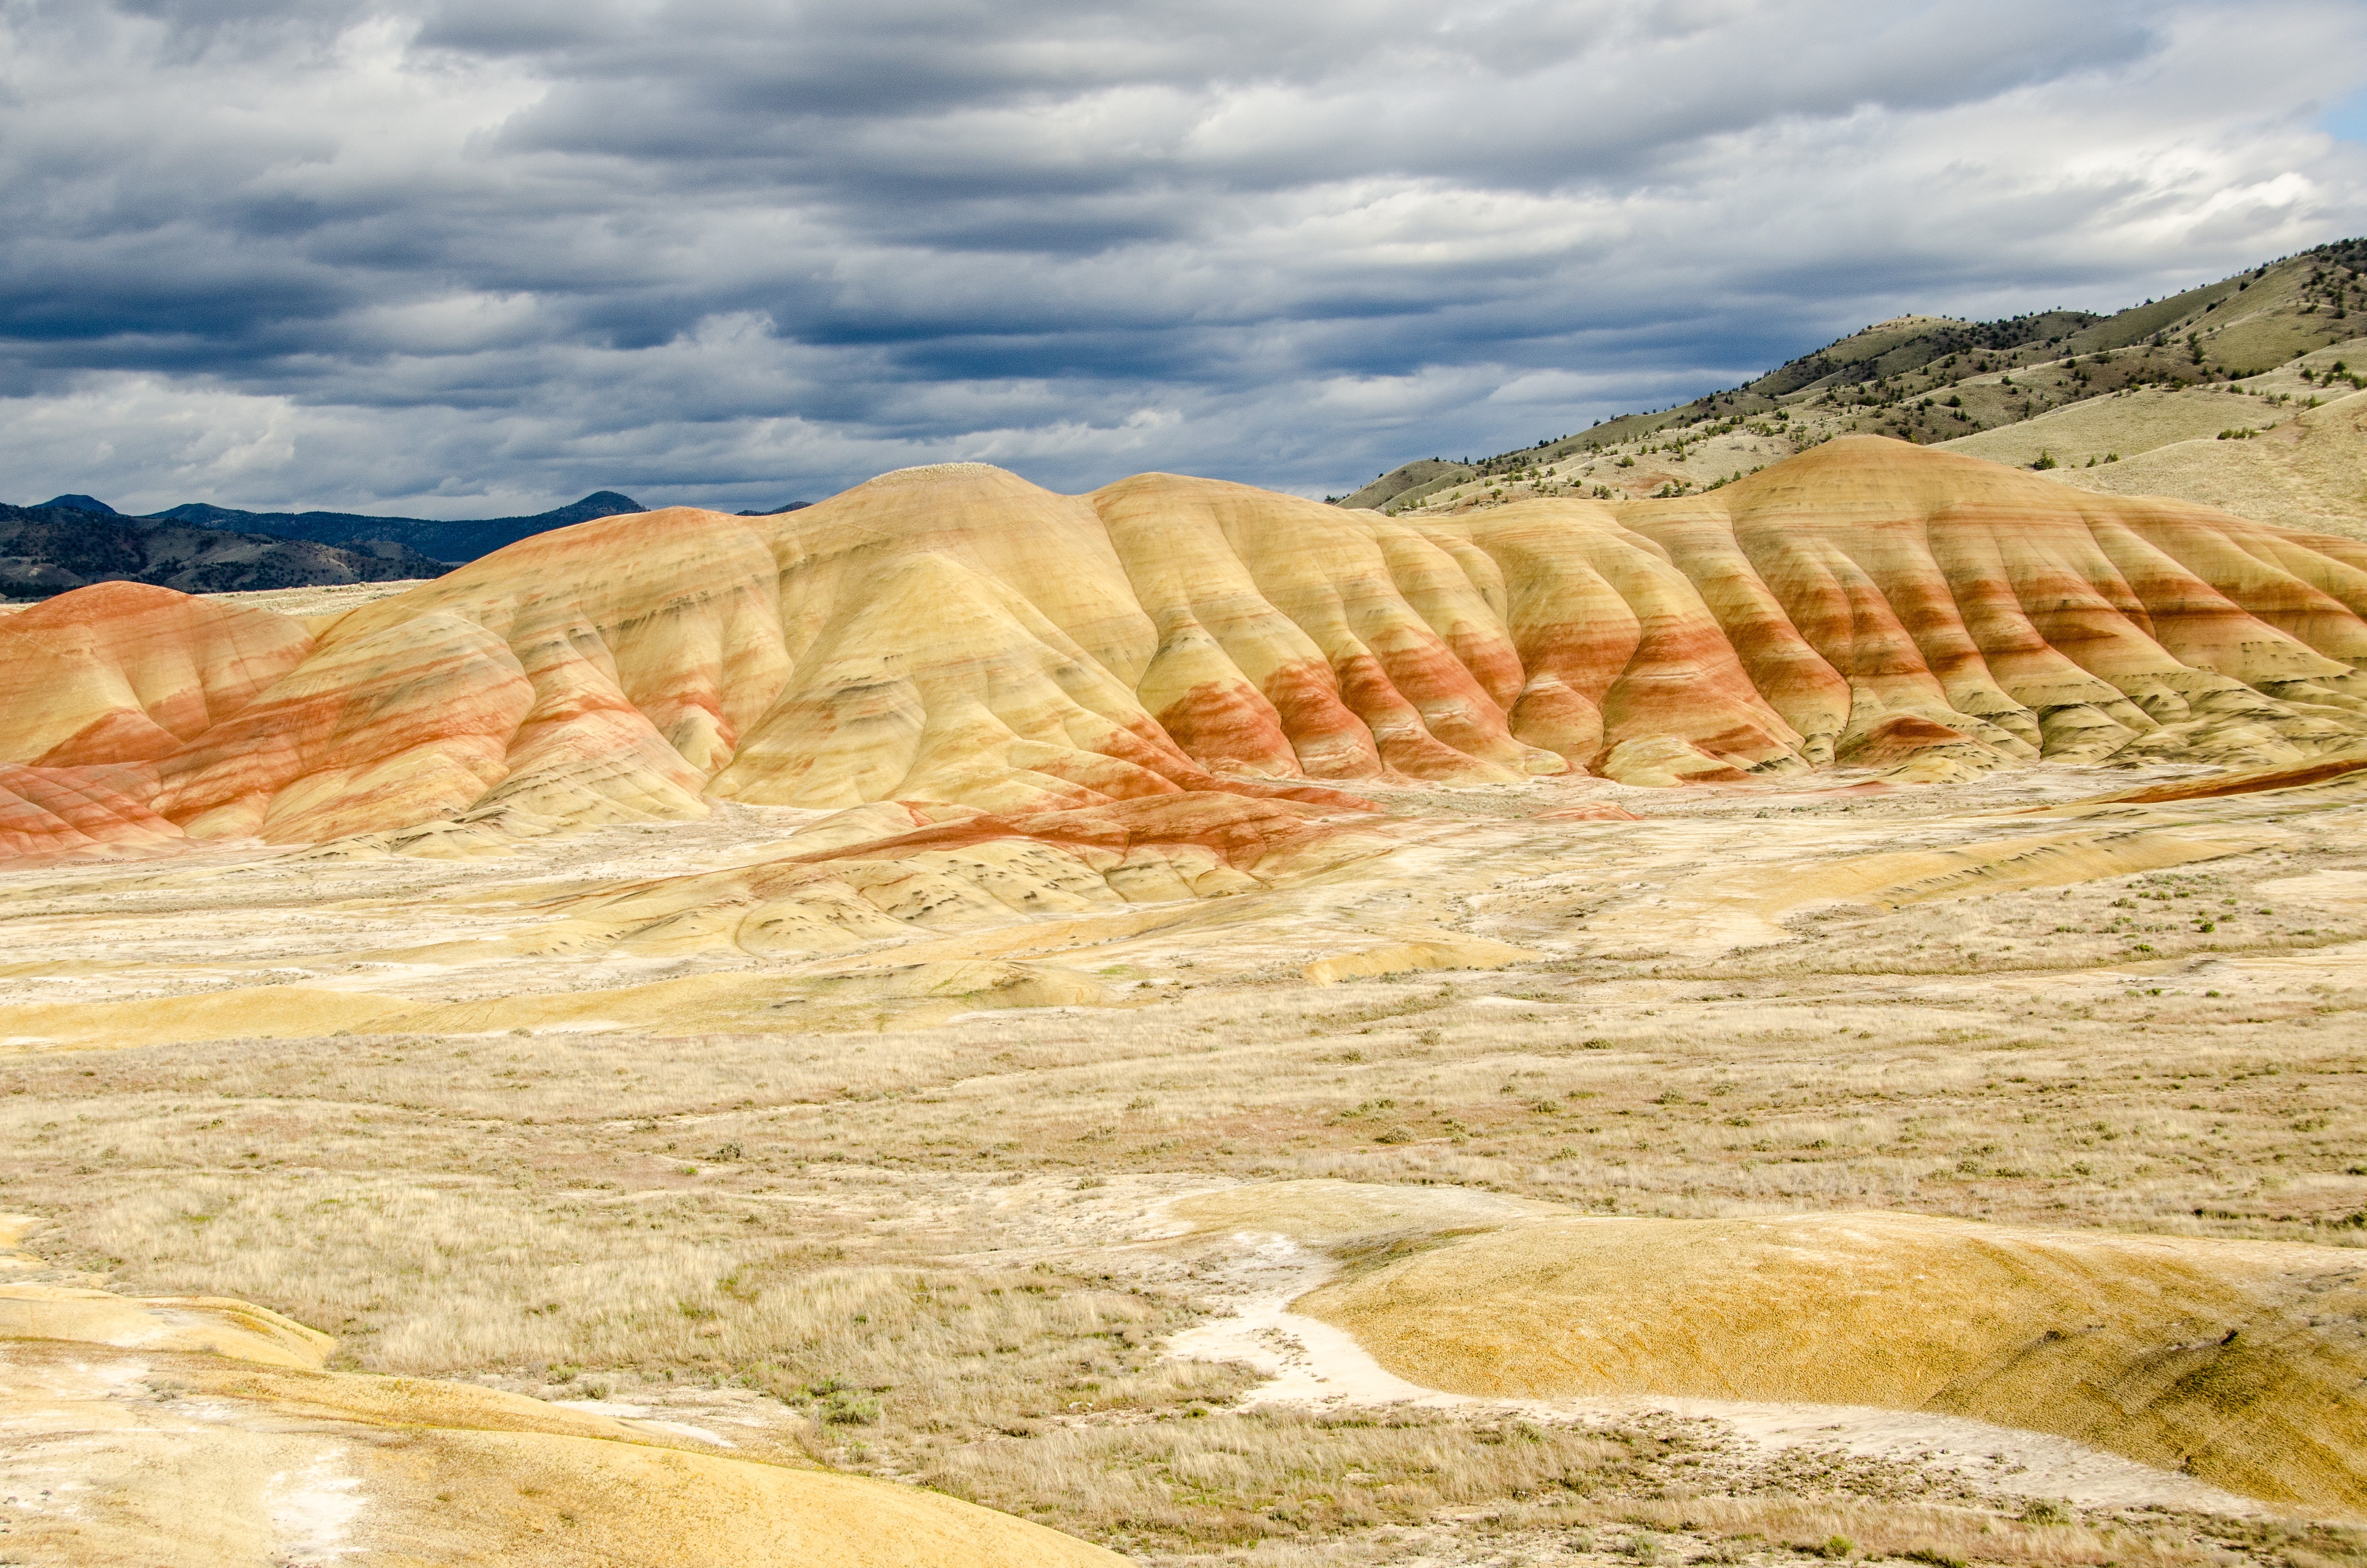
landscape, nature, sand, rock, mountain, valley, formation, cliff, scenic, scenery, weather, terrain, material, outdoors, clouds, geology, badlands, plateau, wadi, oregon, steppe, landform, painted hills, natural environment, geographical feature